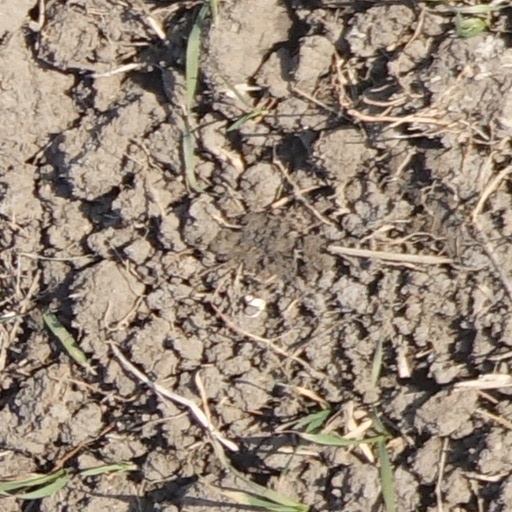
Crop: wheat